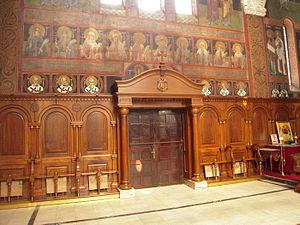
L'église de la Sainte-Trinité est située en Bosnie-Herzégovine, dans la ville de Banja Luka et sur le territoire de la Ville de Banja Luka. Elle a été construite en 1963 et 1969.